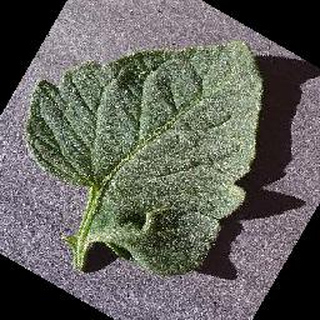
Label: healthy_tomato